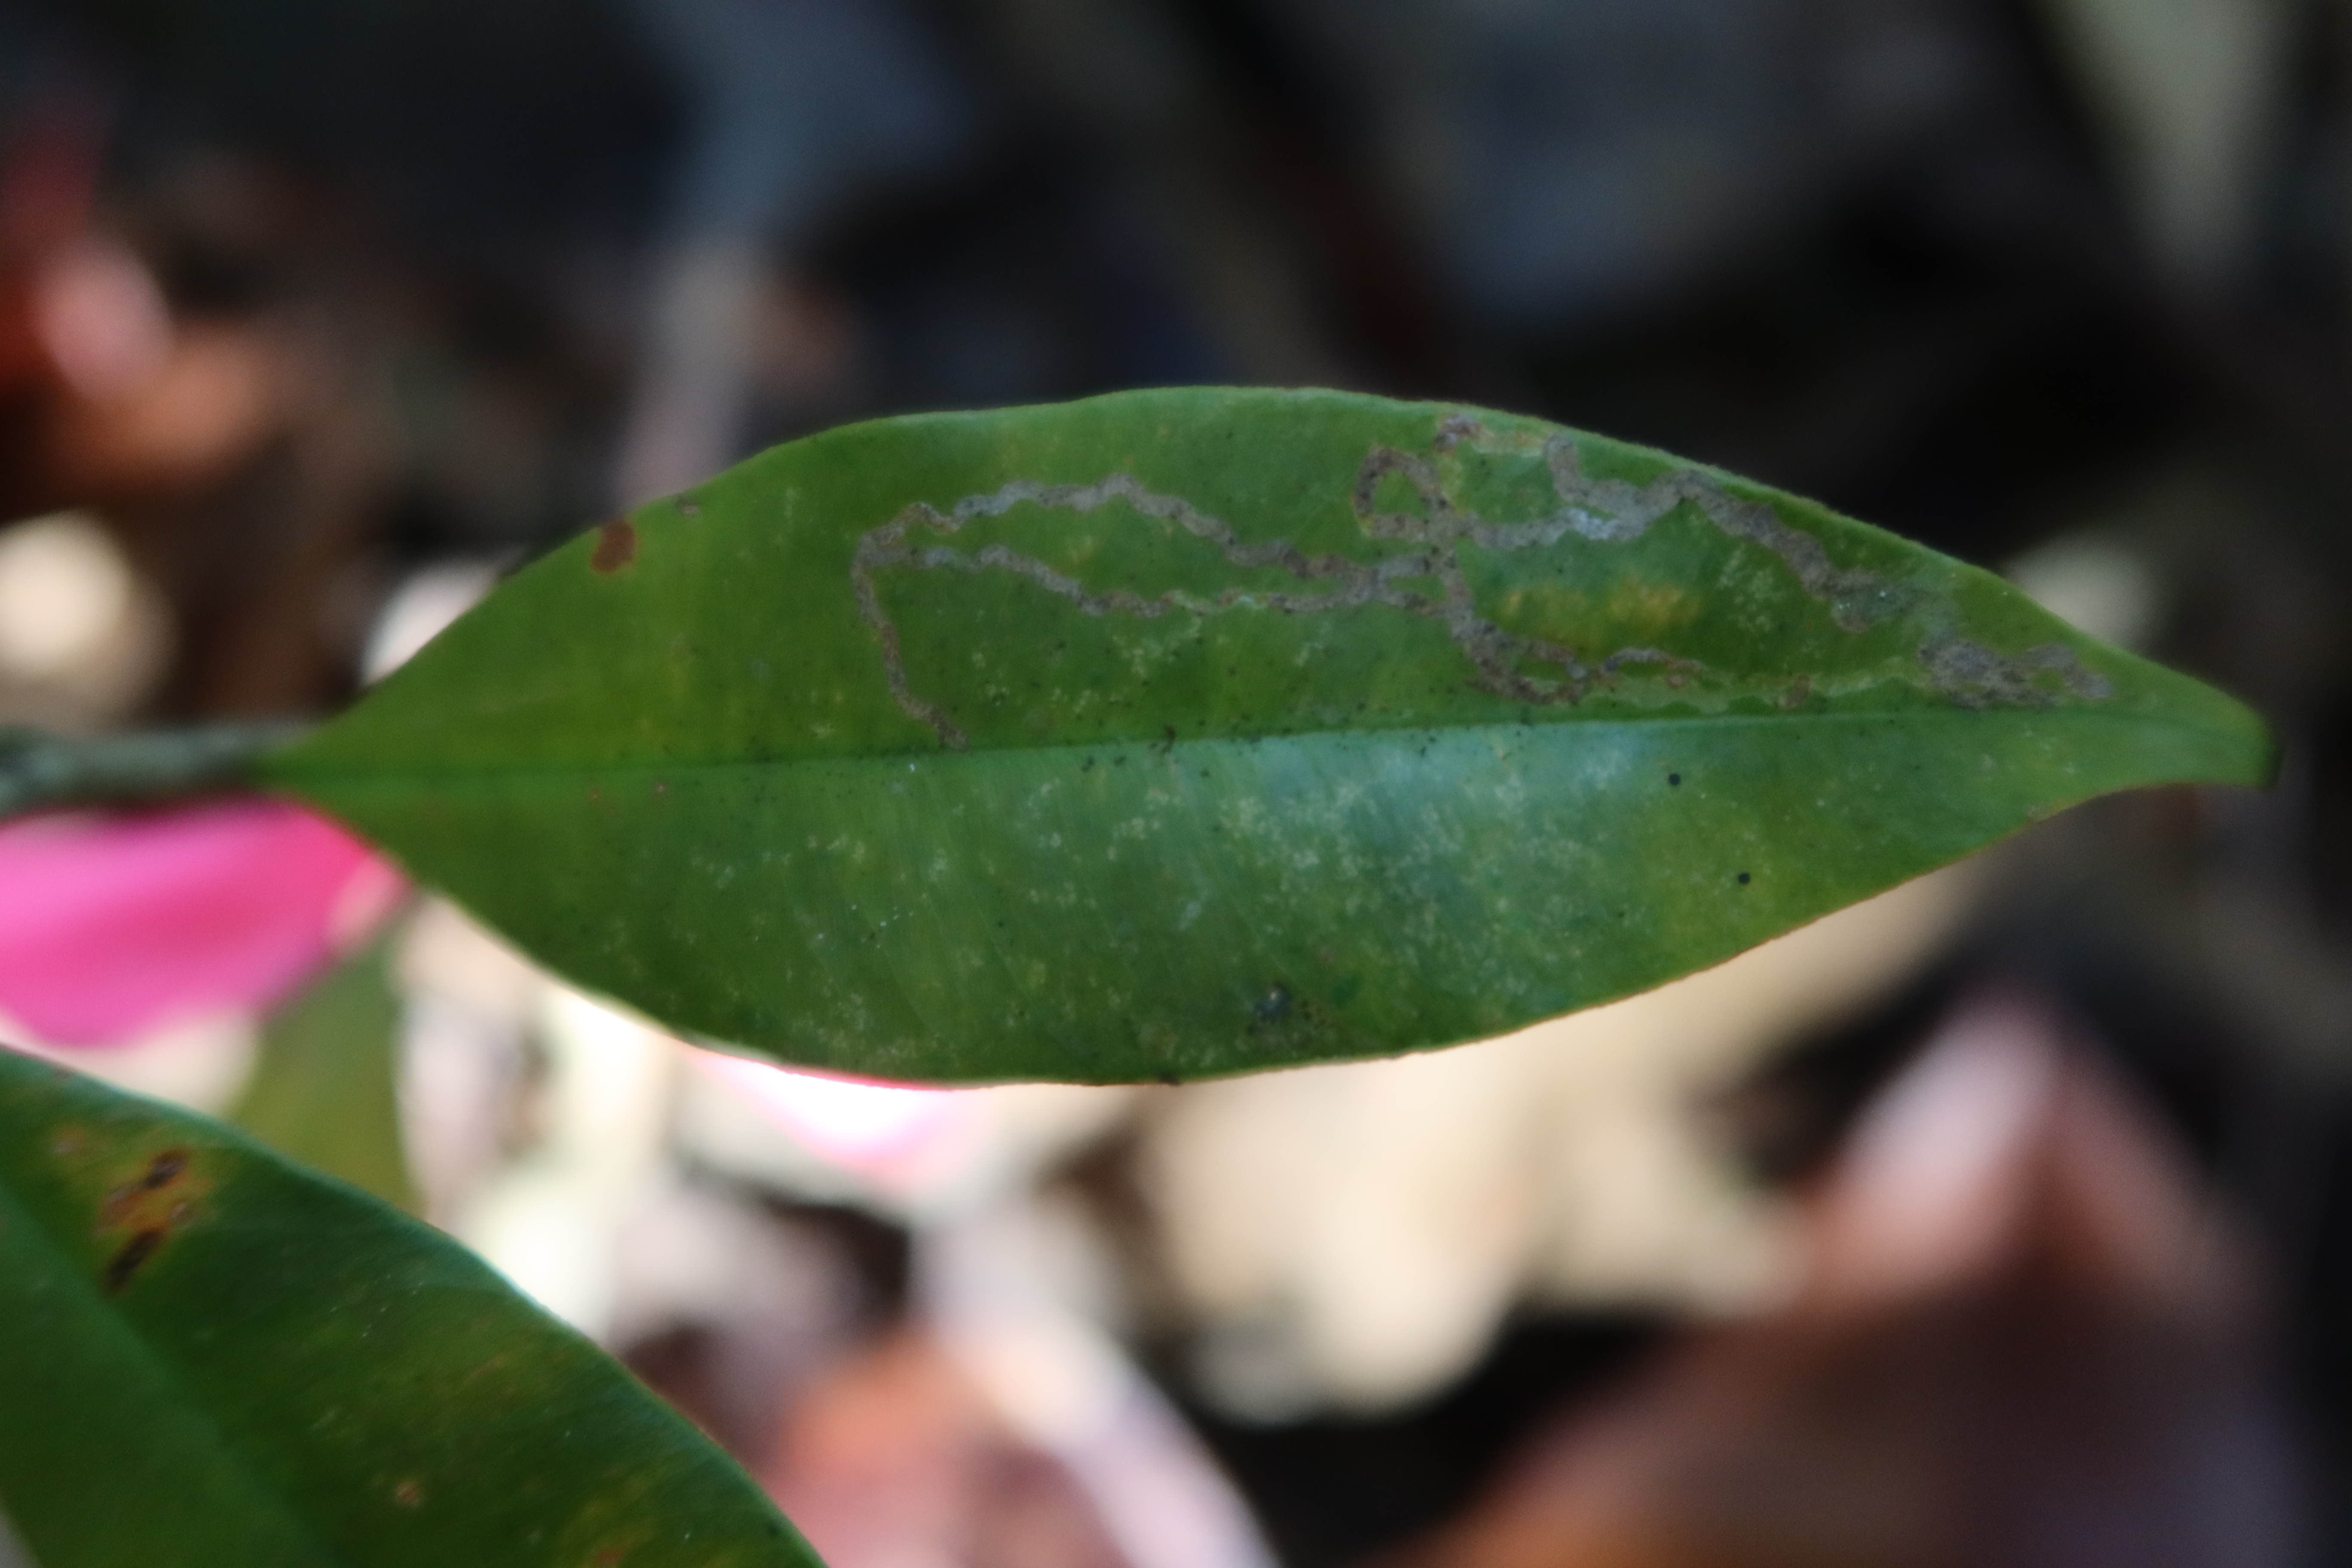
Label: Brown spots